Autonomic nervous system

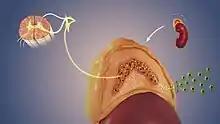
A flow diagram showing the process of stimulation of adrenal medulla that makes it release adrenaline, that further acts on adrenoreceptors, indirectly mediating or mimicking sympathetic activity

At the effector organs, sympathetic ganglionic neurons release noradrenaline (norepinephrine), along with other cotransmitters such as ATP, to act on adrenergic receptors, with the exception of the sweat glands and the adrenal medulla: